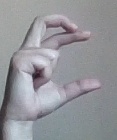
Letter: thal